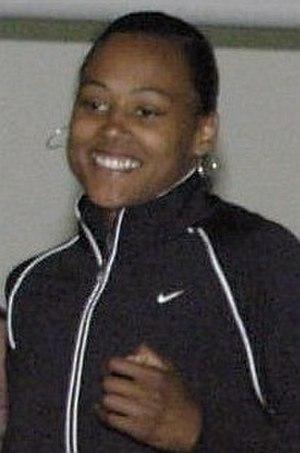
Arménie : L'état d'urgence est instauré pour vingt jours dans la capitale Erevan après une soirée de violence qui a fait 8 morts et 131 blessés. Depuis le 19 février, l'opposition conteste la victoire du premier ministre Serge Sarkissian face à l'ancien président Levon Ter-Petrossian qui est placé en résidence surveillée.